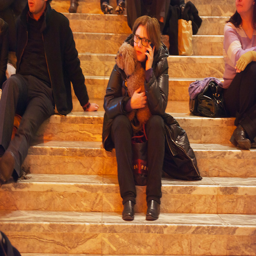
there is a woman sitting on the stairs talking on the phone
A woman that is holding a dog on the stairs.
a female in a black jacket is holding a dog and a cellphone
Waiting but talking on cell phone and being aware of surroundings.
A woman is on crowded steps holding a dog.